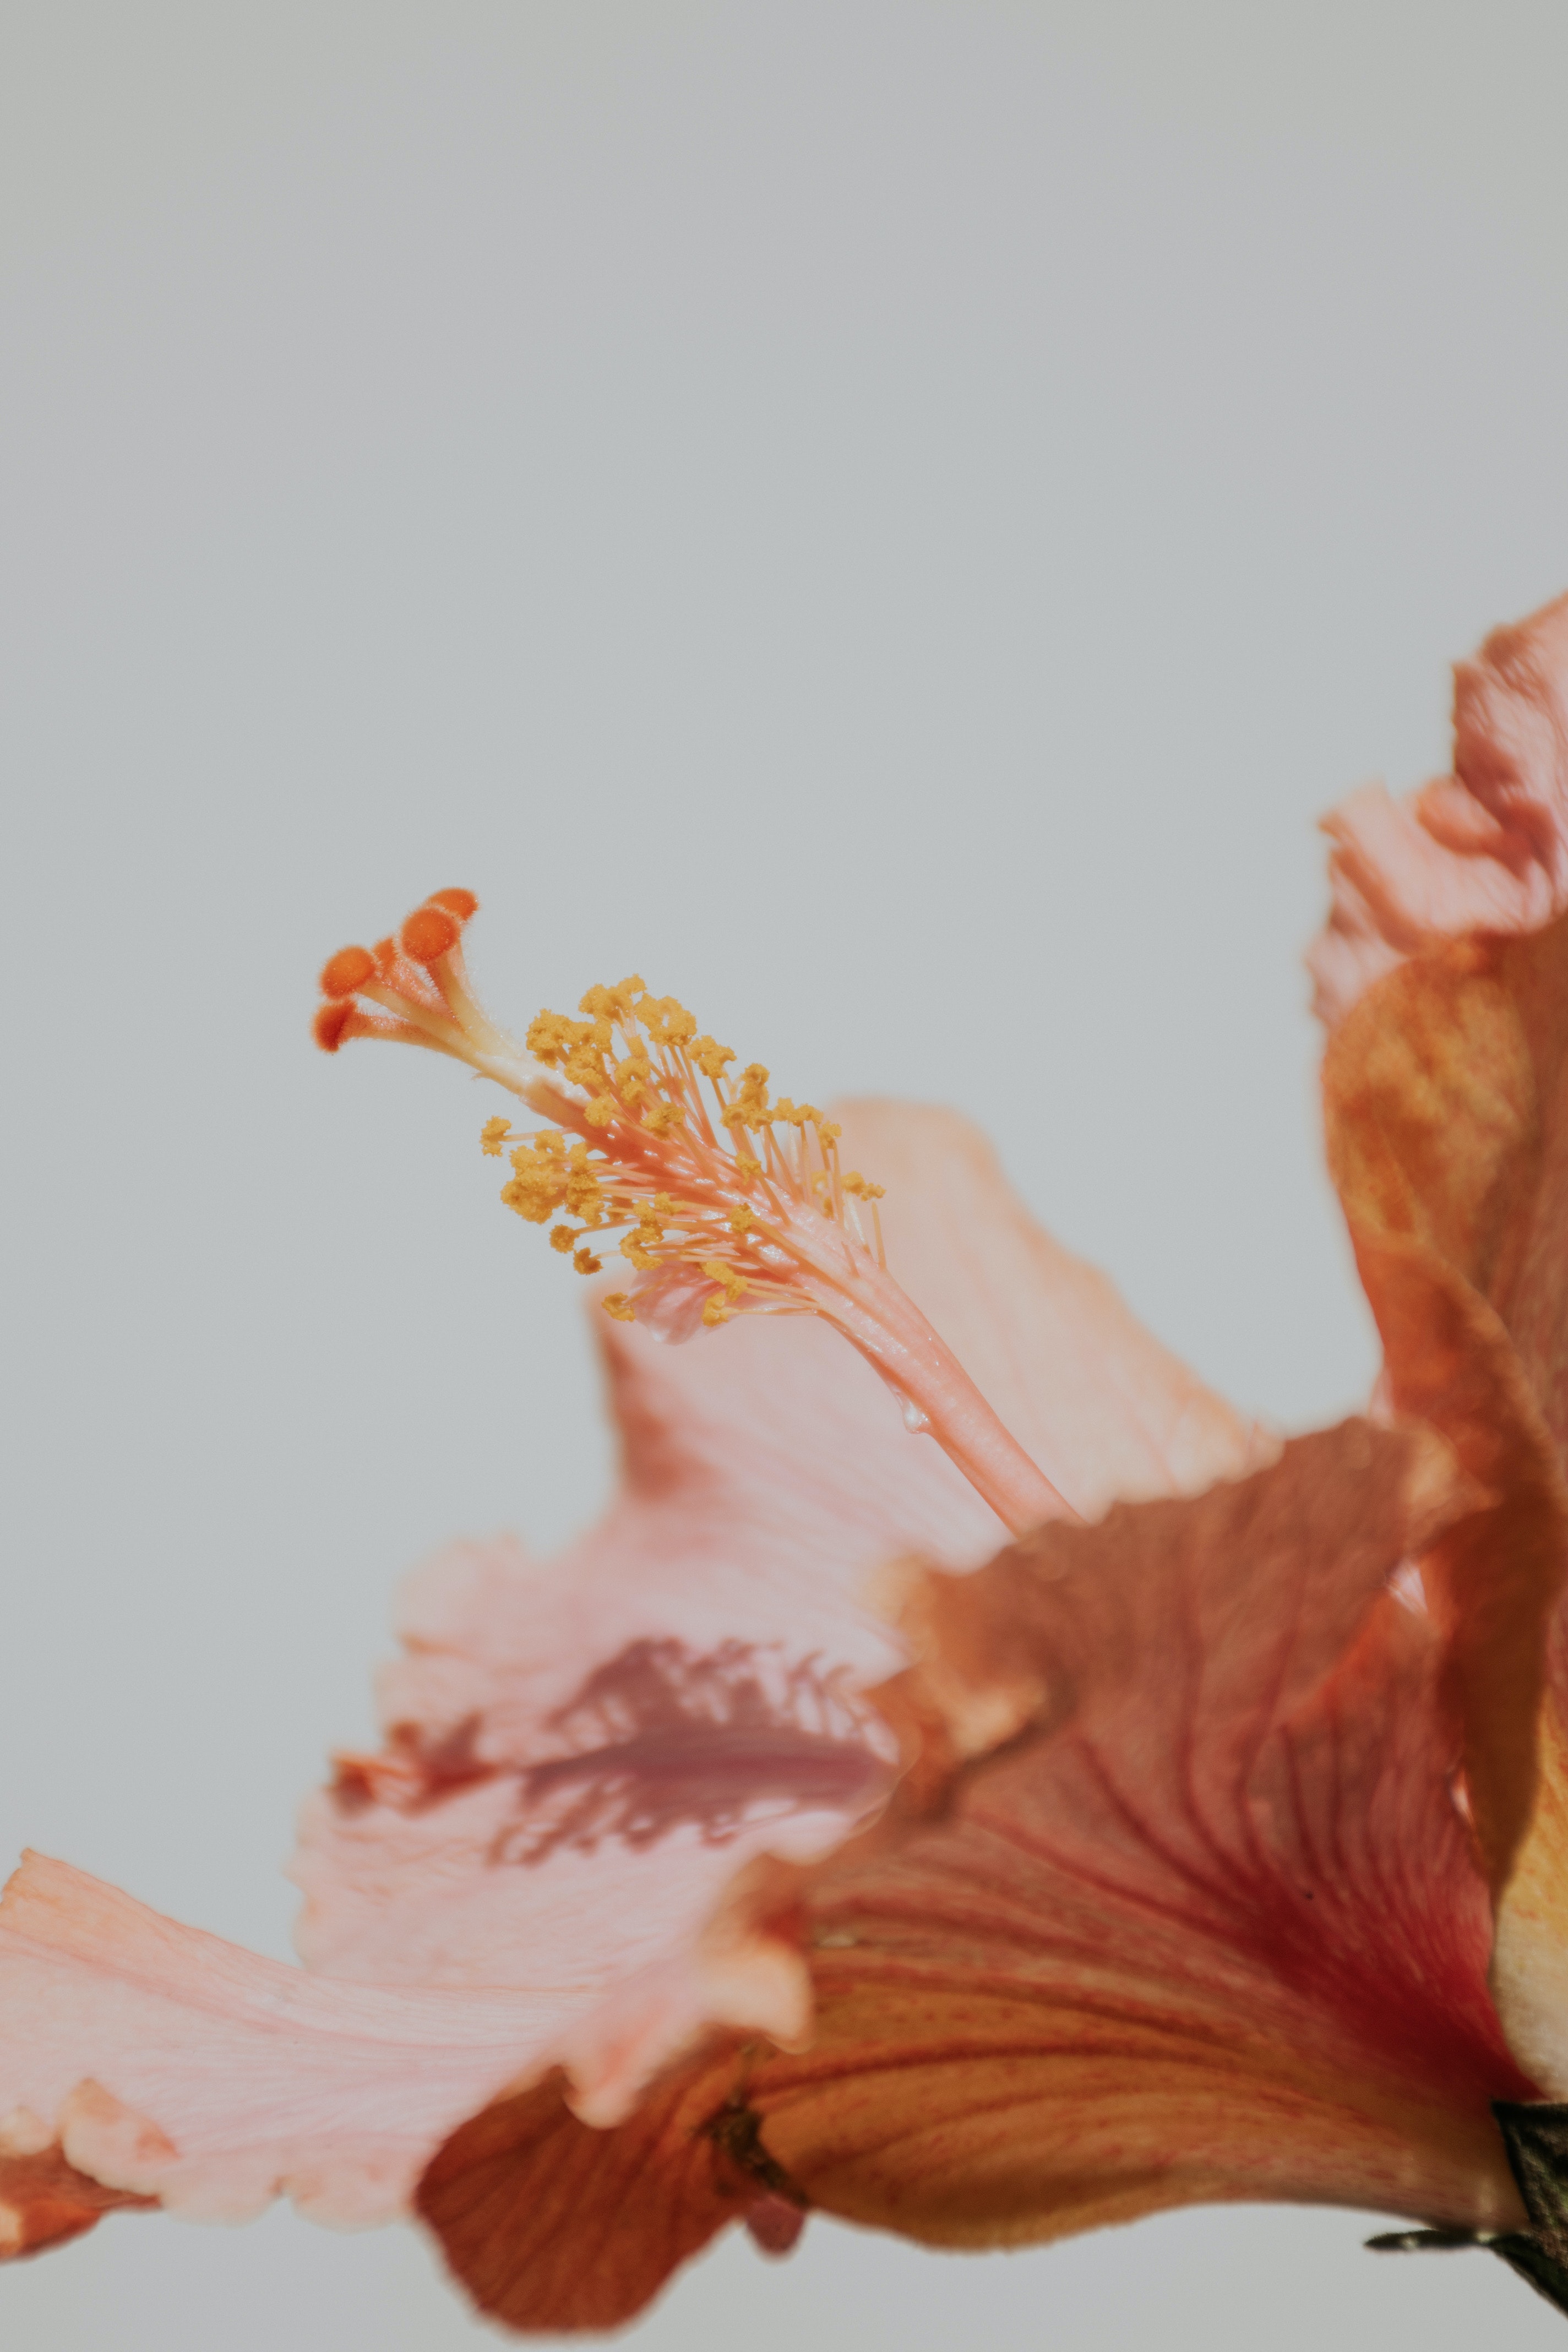
flower, plant, dress, petal, orange, gesture, tree, finger, twig, art, People in nature, paint, peach, flowering plant, human leg, macro photography, chinese hibiscus, pollen, still life photography, plant stem, nail, visual arts, malvales, coquelicot, flesh, cut flowers, lily family, illustration